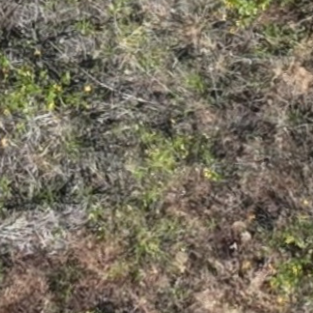
Month: july